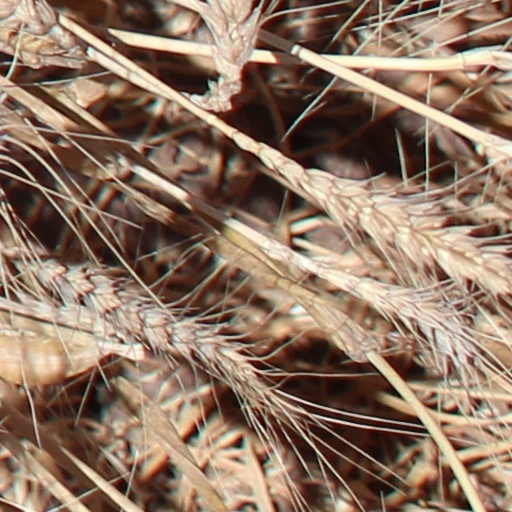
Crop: wheat